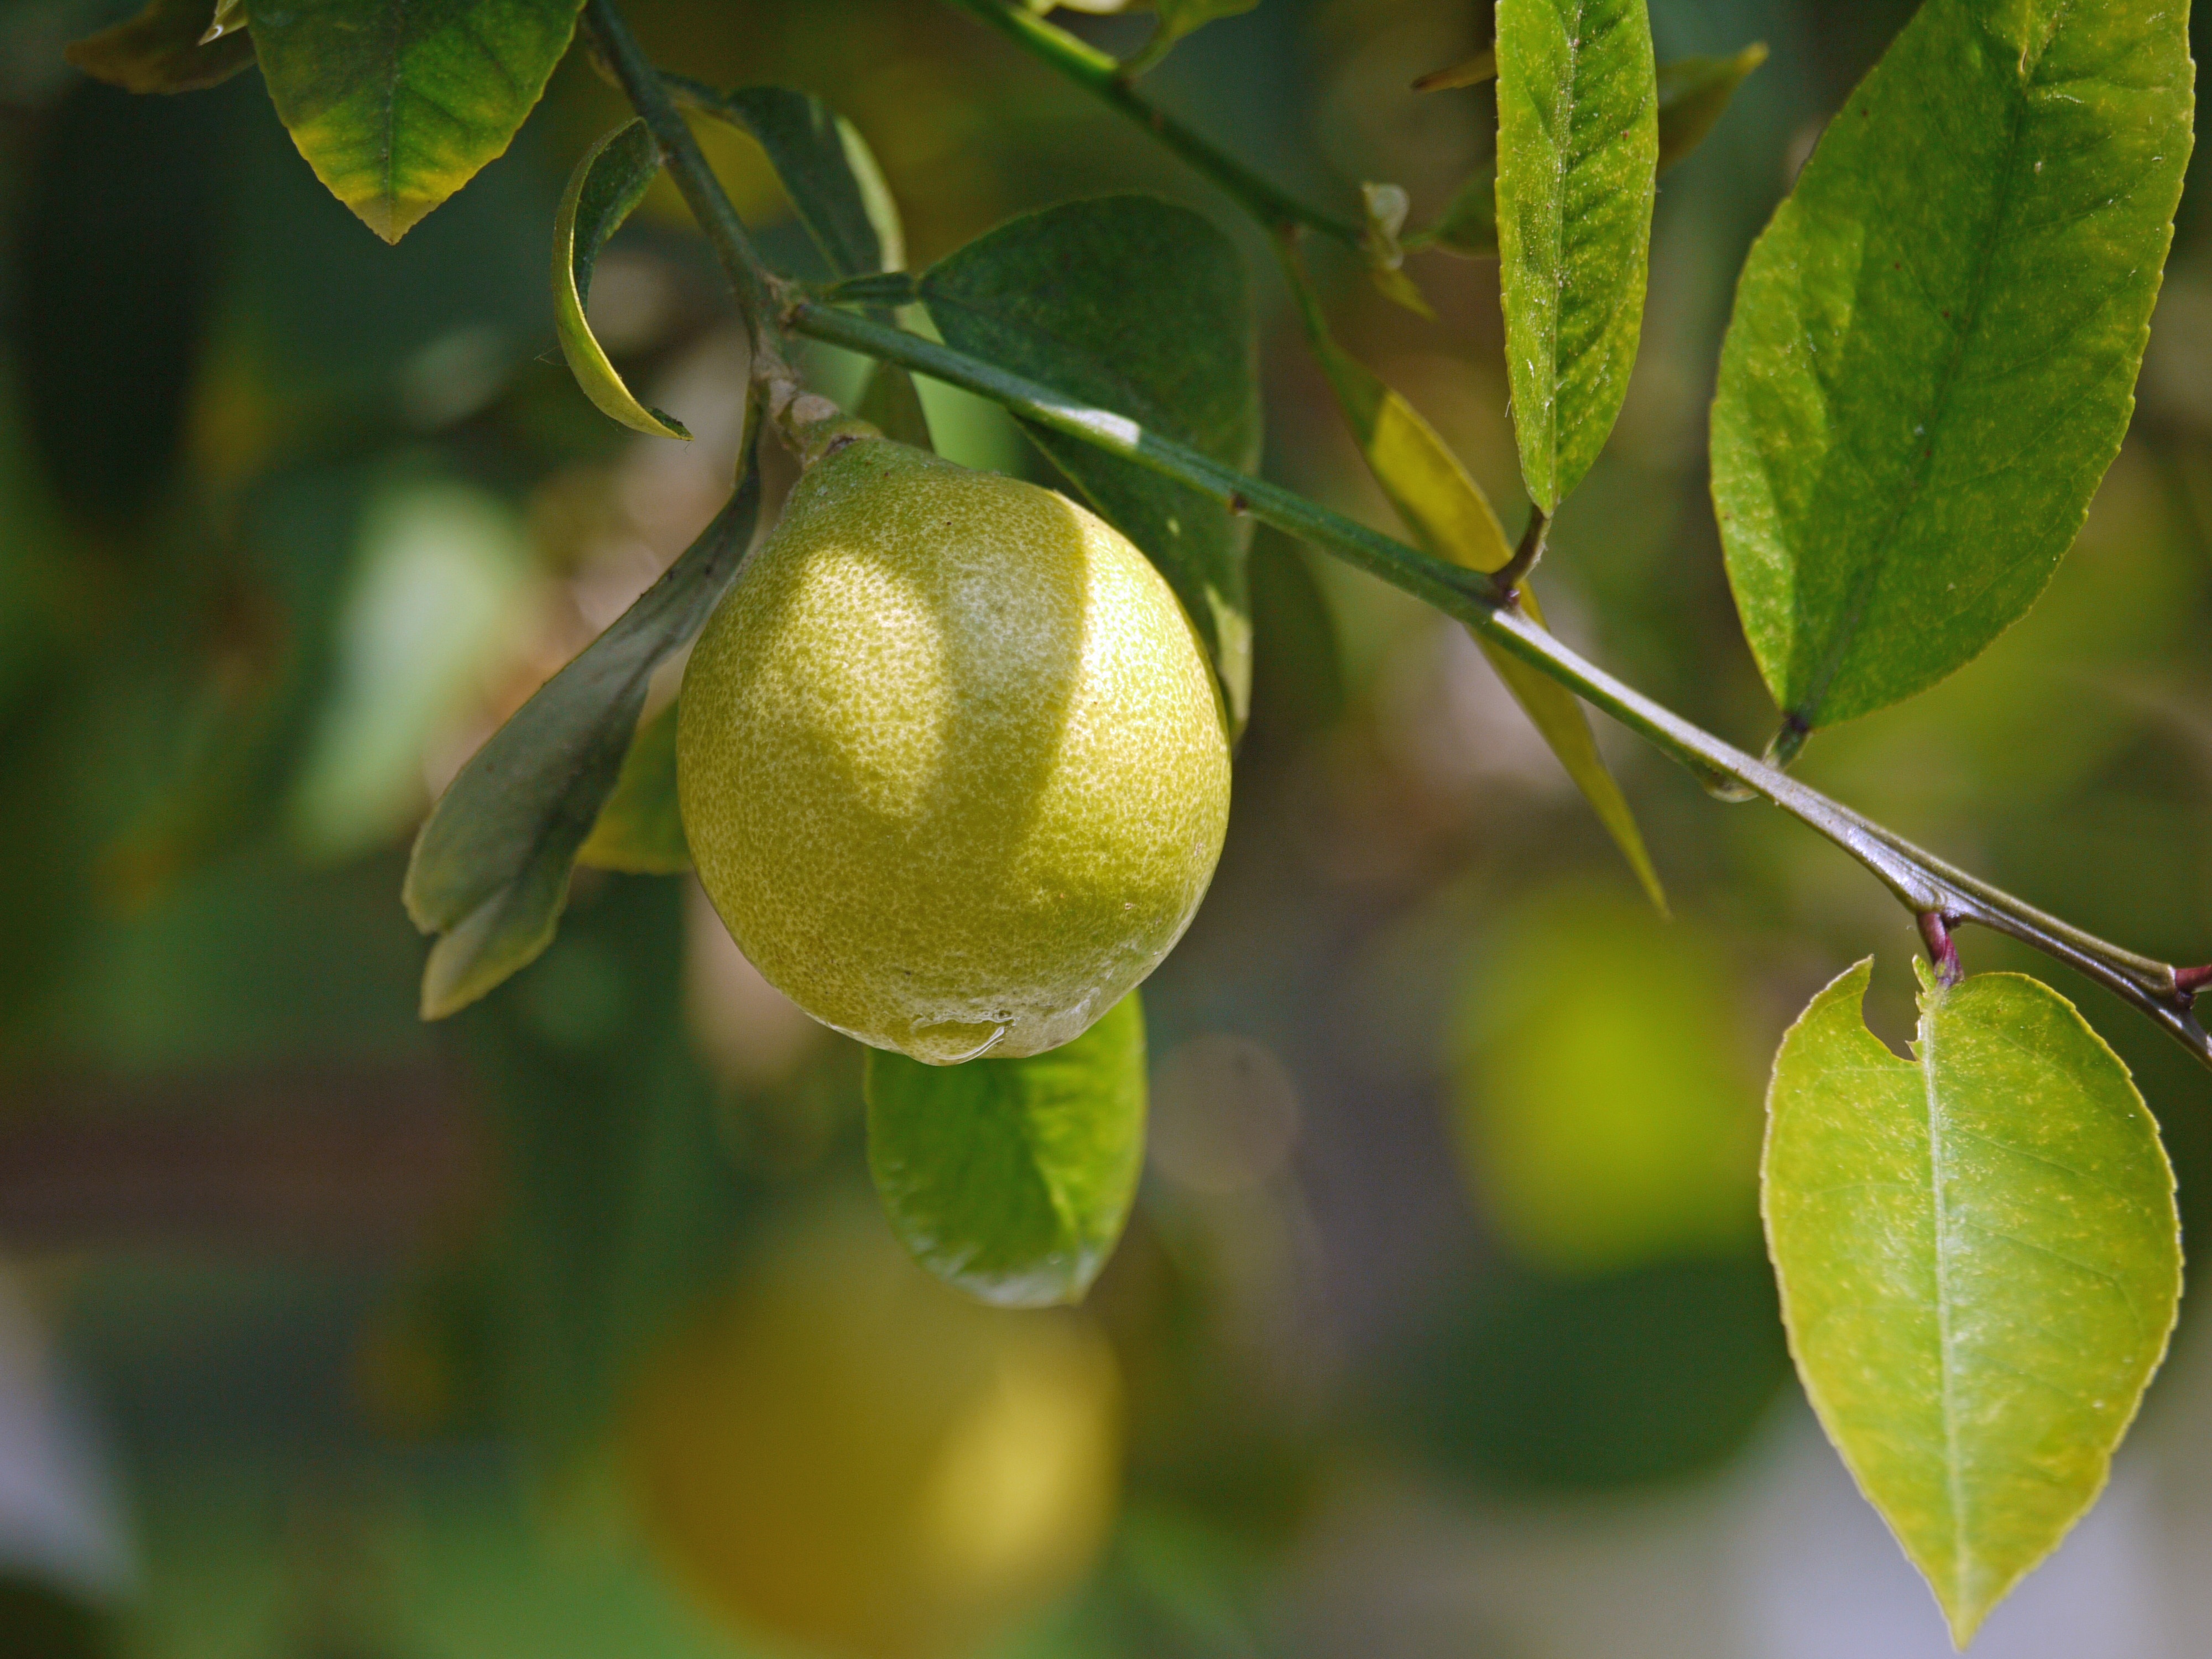
tree, water, branch, light, plant, sun, fruit, rain, leaf, flower, food, spring, green, produce, evergreen, shadow, lemonade, yellow, flora, lemon, sunny, lemon tree, periwinkle, hell, orangery, vitamins, tree fruit, drop of water, citron, friendly, citrus, immature, sour, limone, citrus fruits, flowering plant, vitamin c, bitter orange, land plant